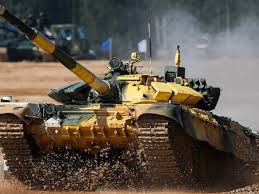
Label: T-72